Constanze Mozart

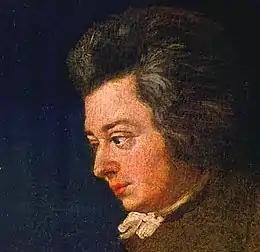
Detail of Lange's 1782–83 Mozart portrait

On first arriving in Vienna on 16 March 1781, Mozart stayed at the house of the Teutonic Order with the staff of his patron, Archbishop Colloredo. In May, he "was obliged to leave", and chose to board in the Weber household, originally intending "to stay there only a week".